Mission: Impossible – Rogue Nation

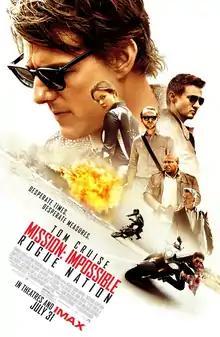
Theatrical release poster

Mission: Impossible – Rogue Nation is a 2015 American action spy film written and directed by Christopher McQuarrie from a story by McQuarrie and Drew Pearce. It is the sequel to "" (2011) and the fifth installment in the . It stars Tom Cruise, Jeremy Renner, Simon Pegg, Ving Rhames, Rebecca Ferguson, Sean Harris, and Alec Baldwin. It follows agent Ethan Hunt (Cruise) and his team, who, subsequent to their disbandment and Hunt's pursuit by the Central Intelligence Agency, must fight The Syndicate, an international group of rogue government agents.